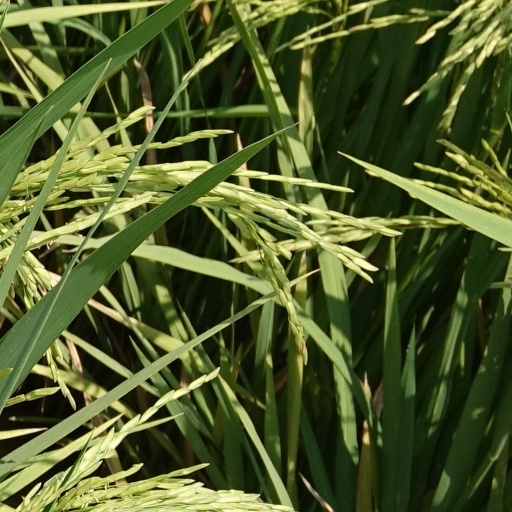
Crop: rice